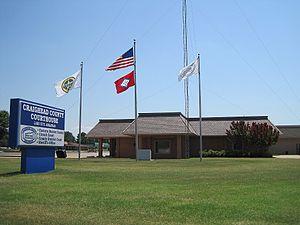
La ville de Lake City est le siège du comté de Craighead, dans l'Arkansas, aux États-Unis.